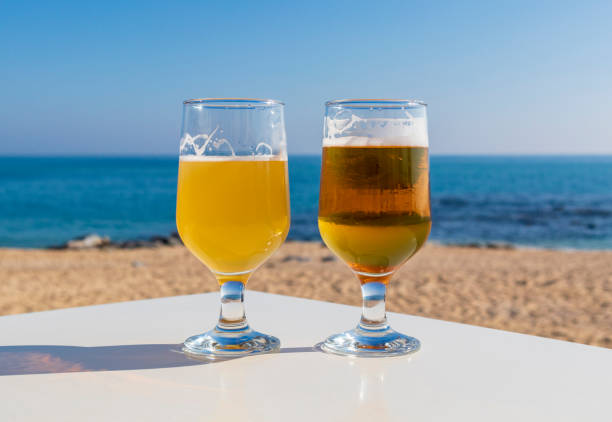
Adjective: fuller
Antonym: emptier